Squatch

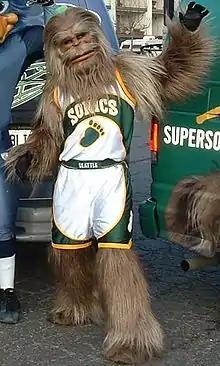
Squatch in 2005.

Squatch (a derivation of Sasquatch) was the team mascot for the Seattle SuperSonics, a National Basketball Association (NBA) franchise formerly based in Seattle, Washington. Between his 1993 debut and the team's relocation to Oklahoma City, Oklahoma, in 2008, Squatch appeared at more than 175 events annually, and was with the organization during their run to the 1996 NBA Finals.